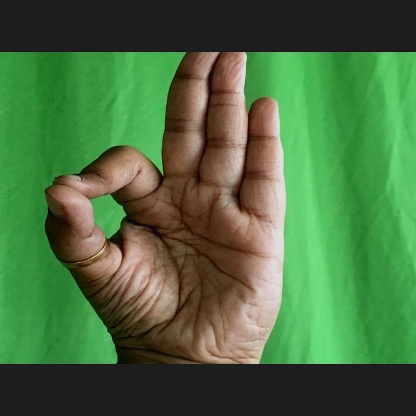
Mudra: Aralam